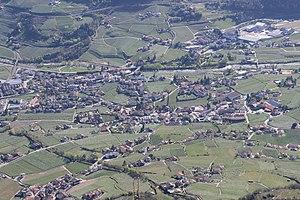
Lagundo est une commune italienne d'environ 5 000 habitants située dans la province autonome de Bolzano dans la région du Trentin-Haut-Adige dans le nord-est de l'Italie.